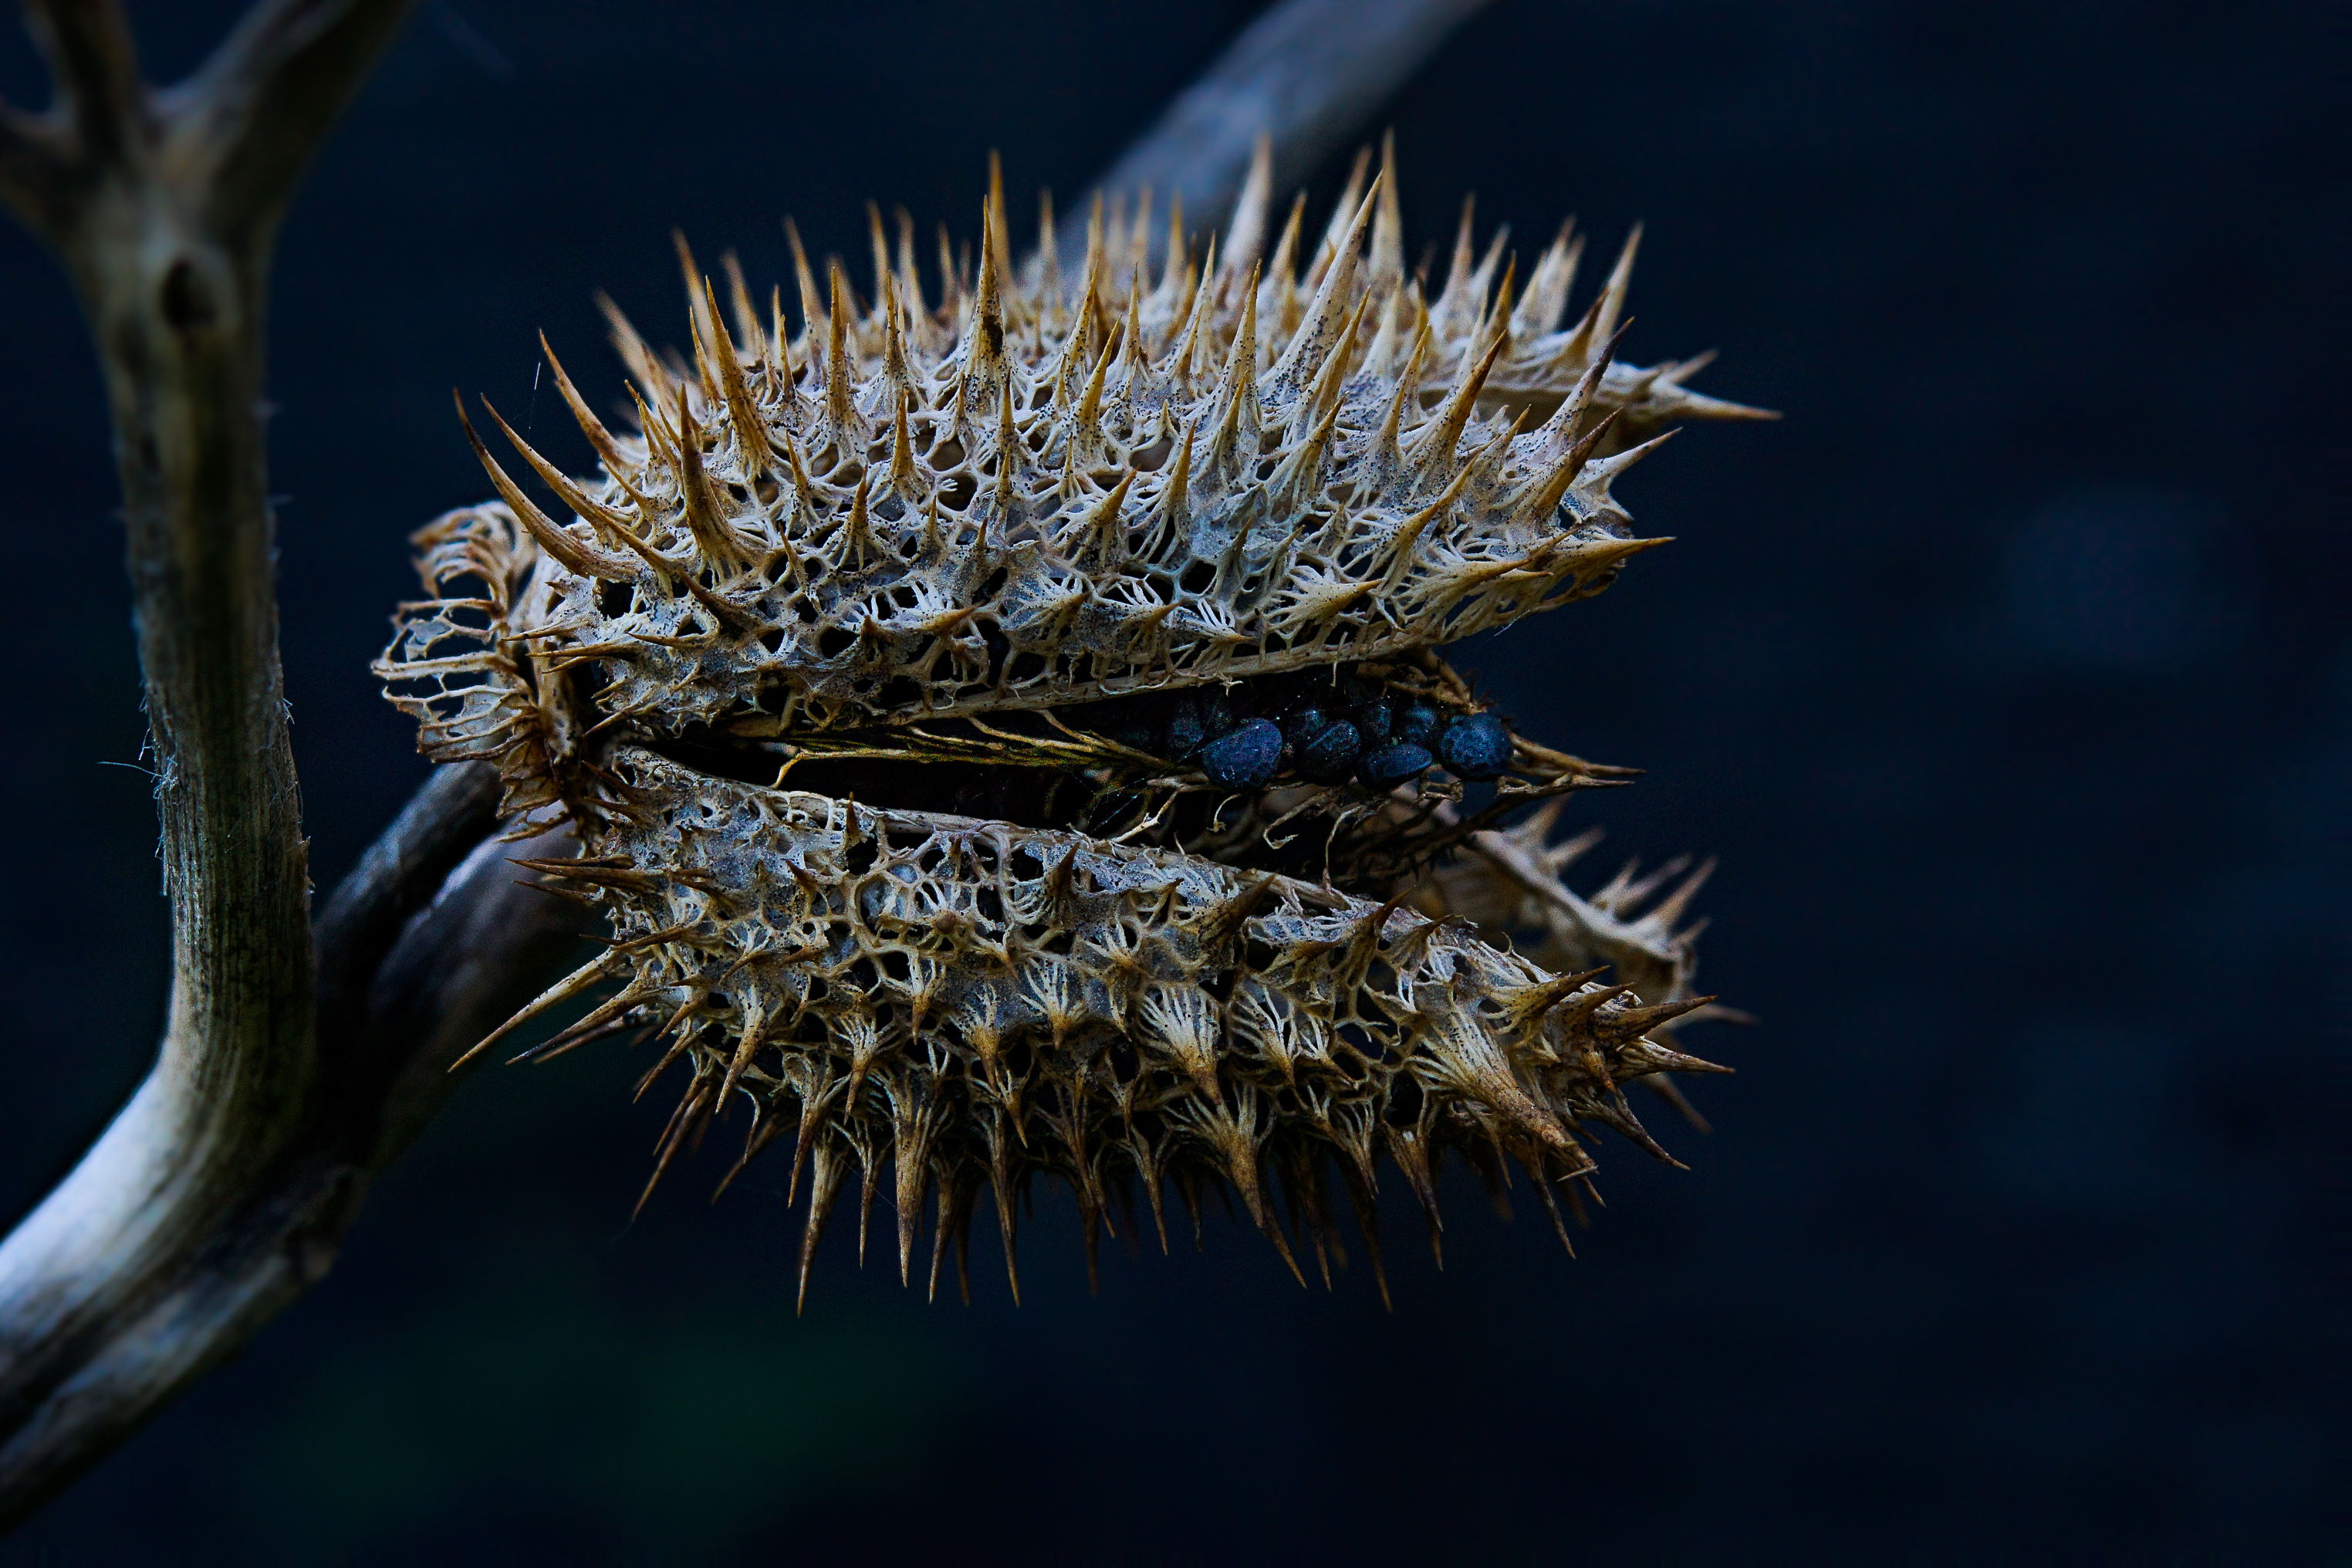
tree, nature, branch, plant, photography, flower, frost, photo, insect, macro, flora, fauna, caterpillar, flowers, close up, naturaleza, flores, 60mm, a77, focusstacking, g, larva, ggl1, gaby1, xovesphoto, focusstack, sonya77, tamron60mm, gphoto, xelodegalicia, bracketingfocus, macro photography, gabrielcoru a, land plant, thorns spines and prickles, moths and butterflies